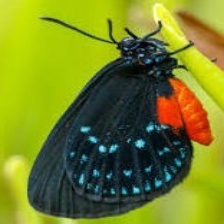
Species: ATALA
Butterfly family (ImageNet category): lycaenid_butterfly